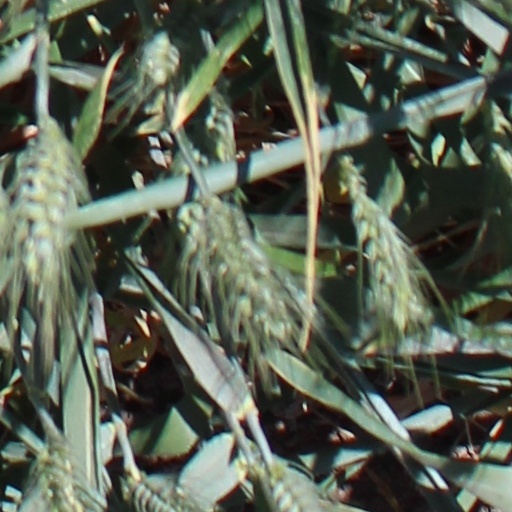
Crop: wheat